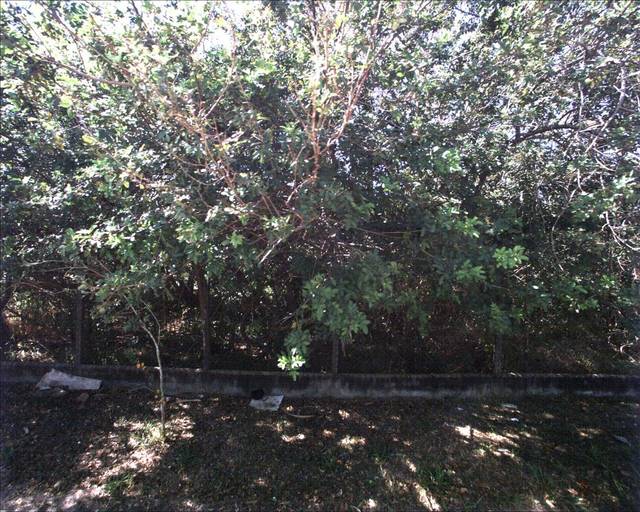
Region: Brazil
Coordinates: -23.491, -47.418